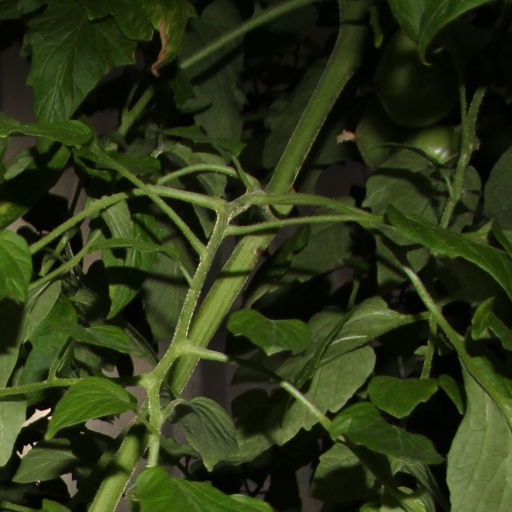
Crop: tomato